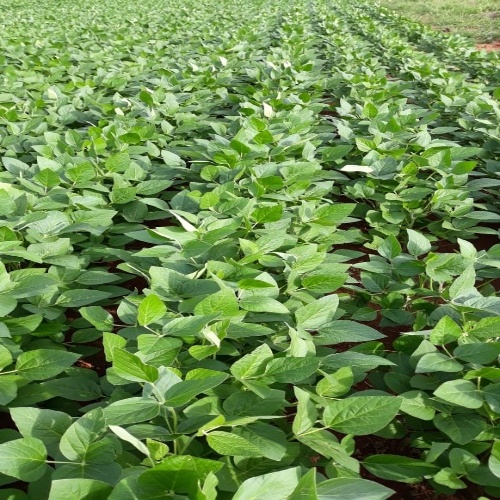
Label: Healthy